David Huntsberger

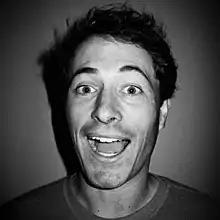
David Huntsberger, photo by Kyle Mizono.

David Huntsberger is an American comedian, known as co-host of the "Professor Blastoff" podcast and host of the "Reactor" television show on the SyFy channel. Huntsberger is a frequent guest on the podcasts "Alison Rosen is Your New Best Friend", "Sklarbro Country" (voice of "High Vitale") and "Doug Loves Movies". He has recorded three comedy CDs with Stand Up! Records: "Hello Robot" (2005), "Humanitis" (2011), and "Explosion Land" (2013). He has appeared on Comedy Central's Premium Blend and NBC's Last Comic Standing. He has written for the television show The Benson Interruption on Comedy Central.